Chūō, Tokyo

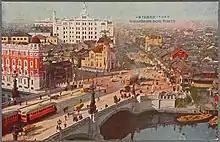
Nihonbashi in 1922

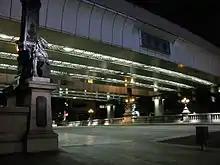
Night in Nihonbashi

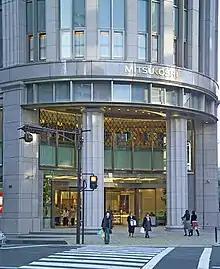
Mitsukoshi Department Store

Chūō-ku, as a combination of Kyōbashi and Nihonbashi, is the core of Shitamachi, the original downtown center of Edo-Tokyo. Literally meaning "Central Ward", it is historically the main commercial center of Tokyo, although Shinjuku has risen to challenge it since the end of World War II.